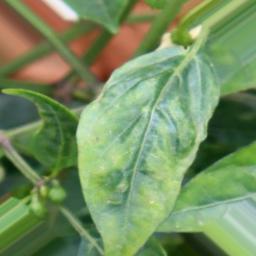
Label: nutritional